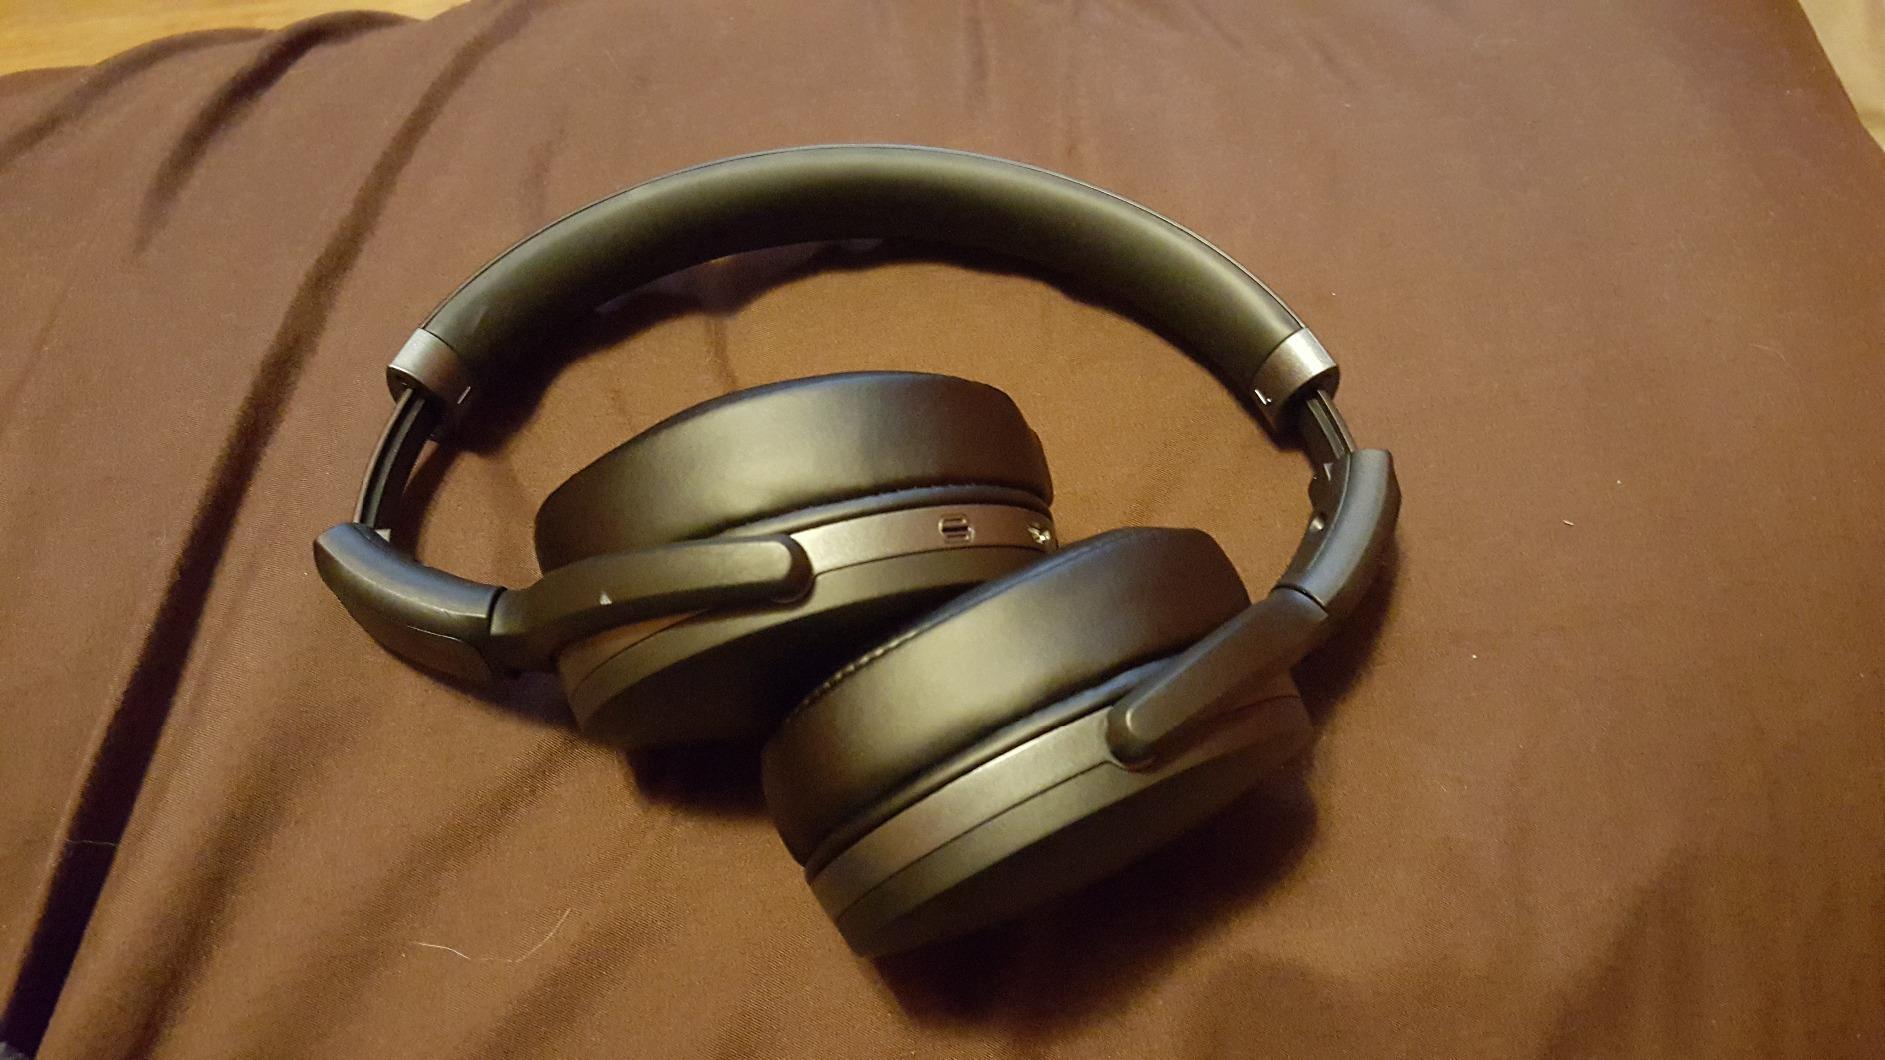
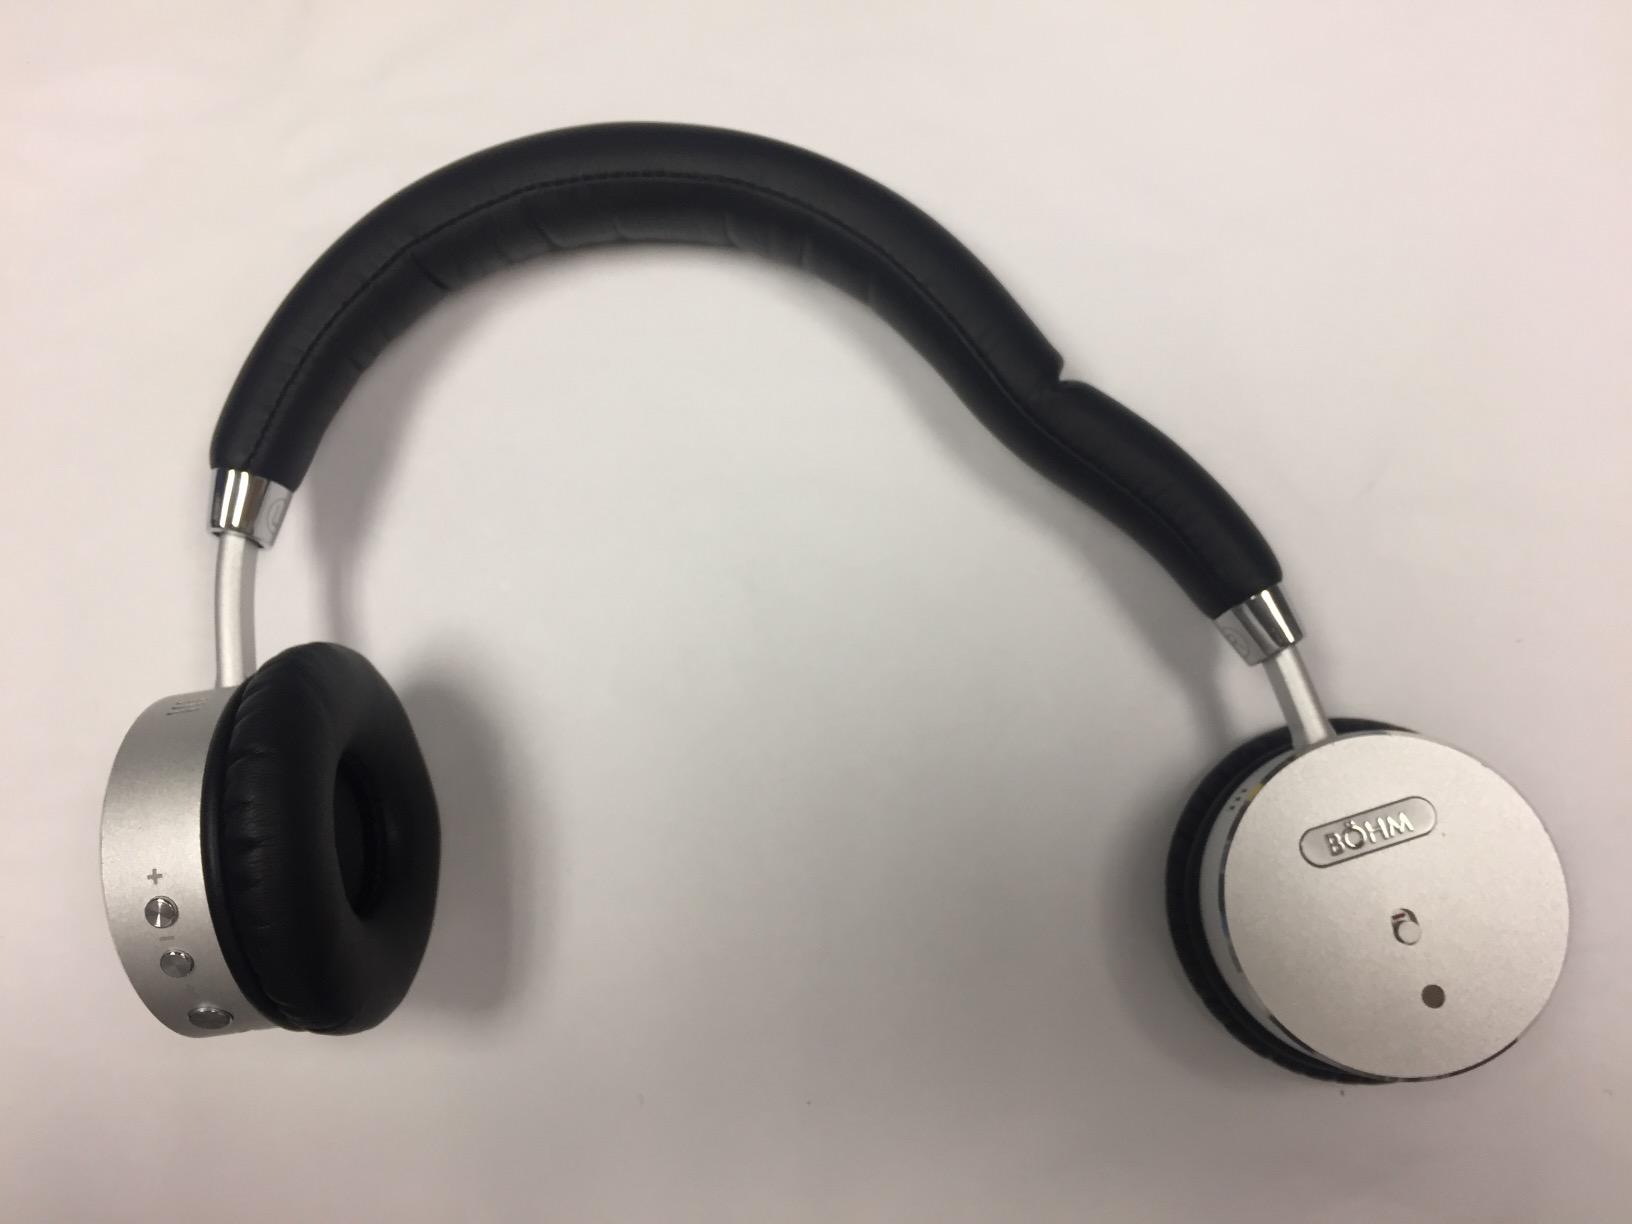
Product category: headphones
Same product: no